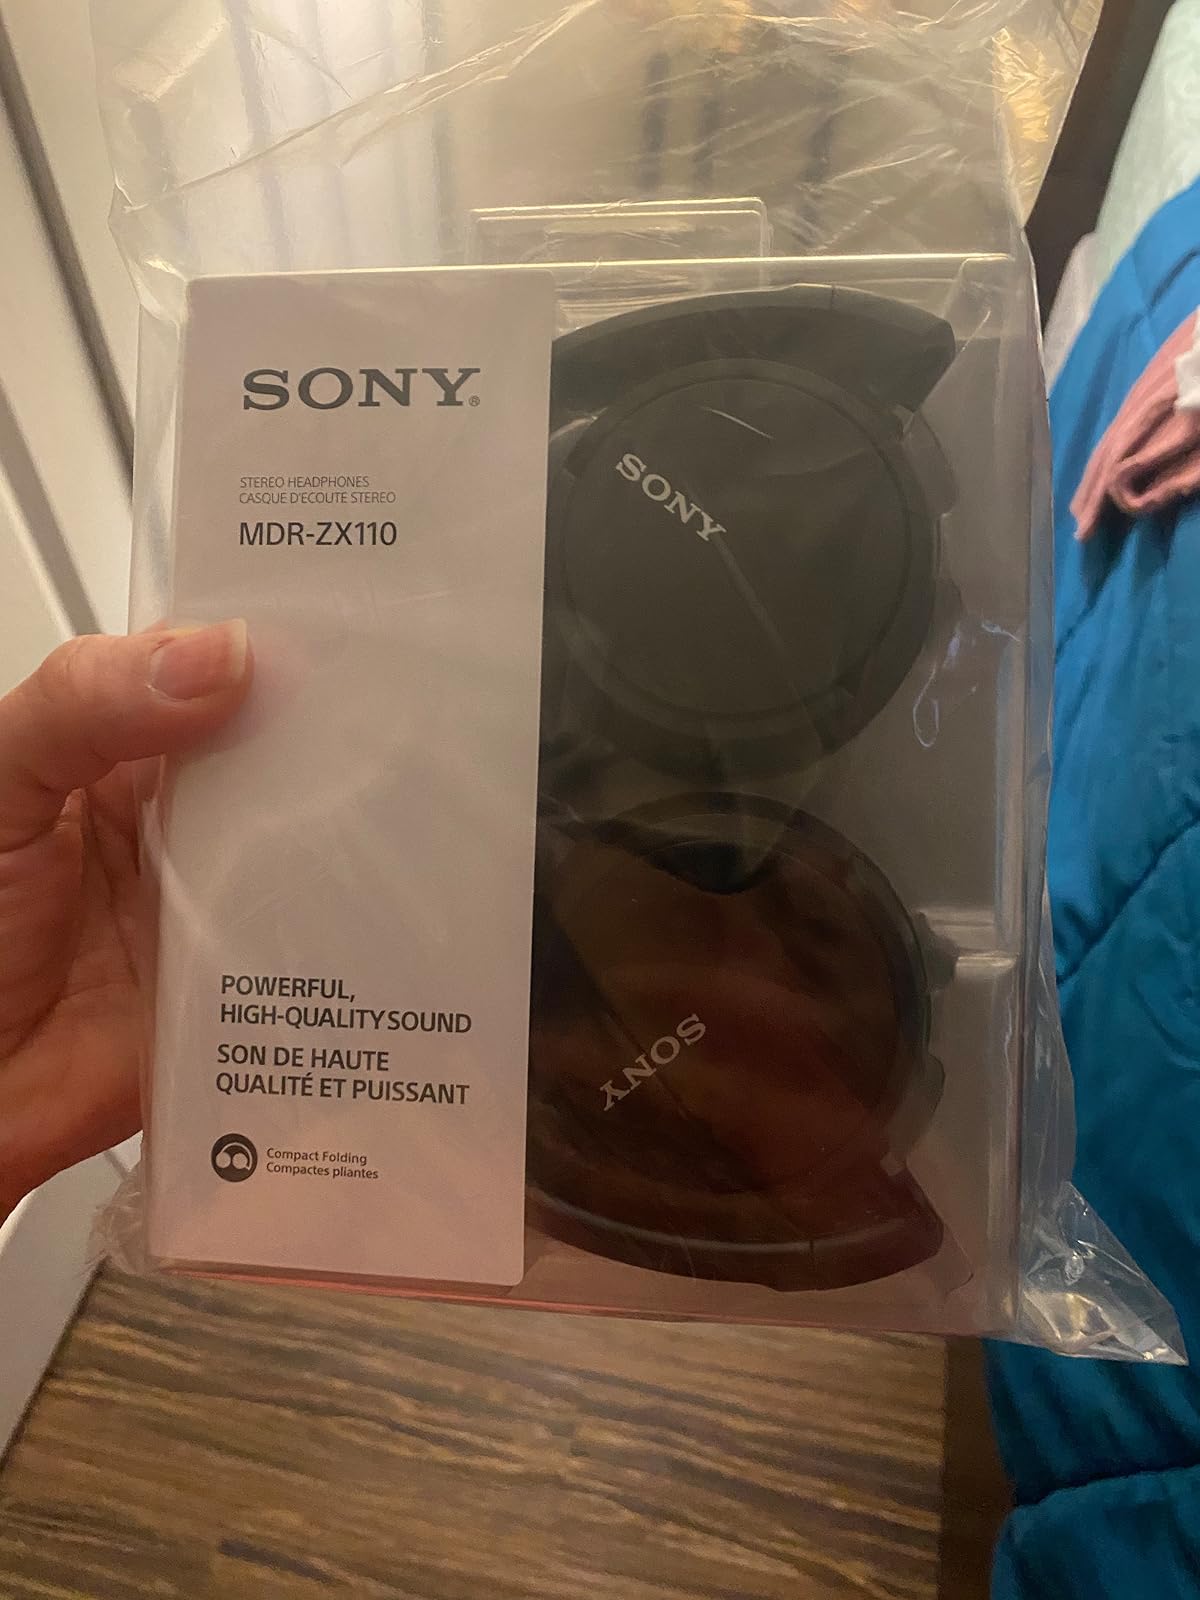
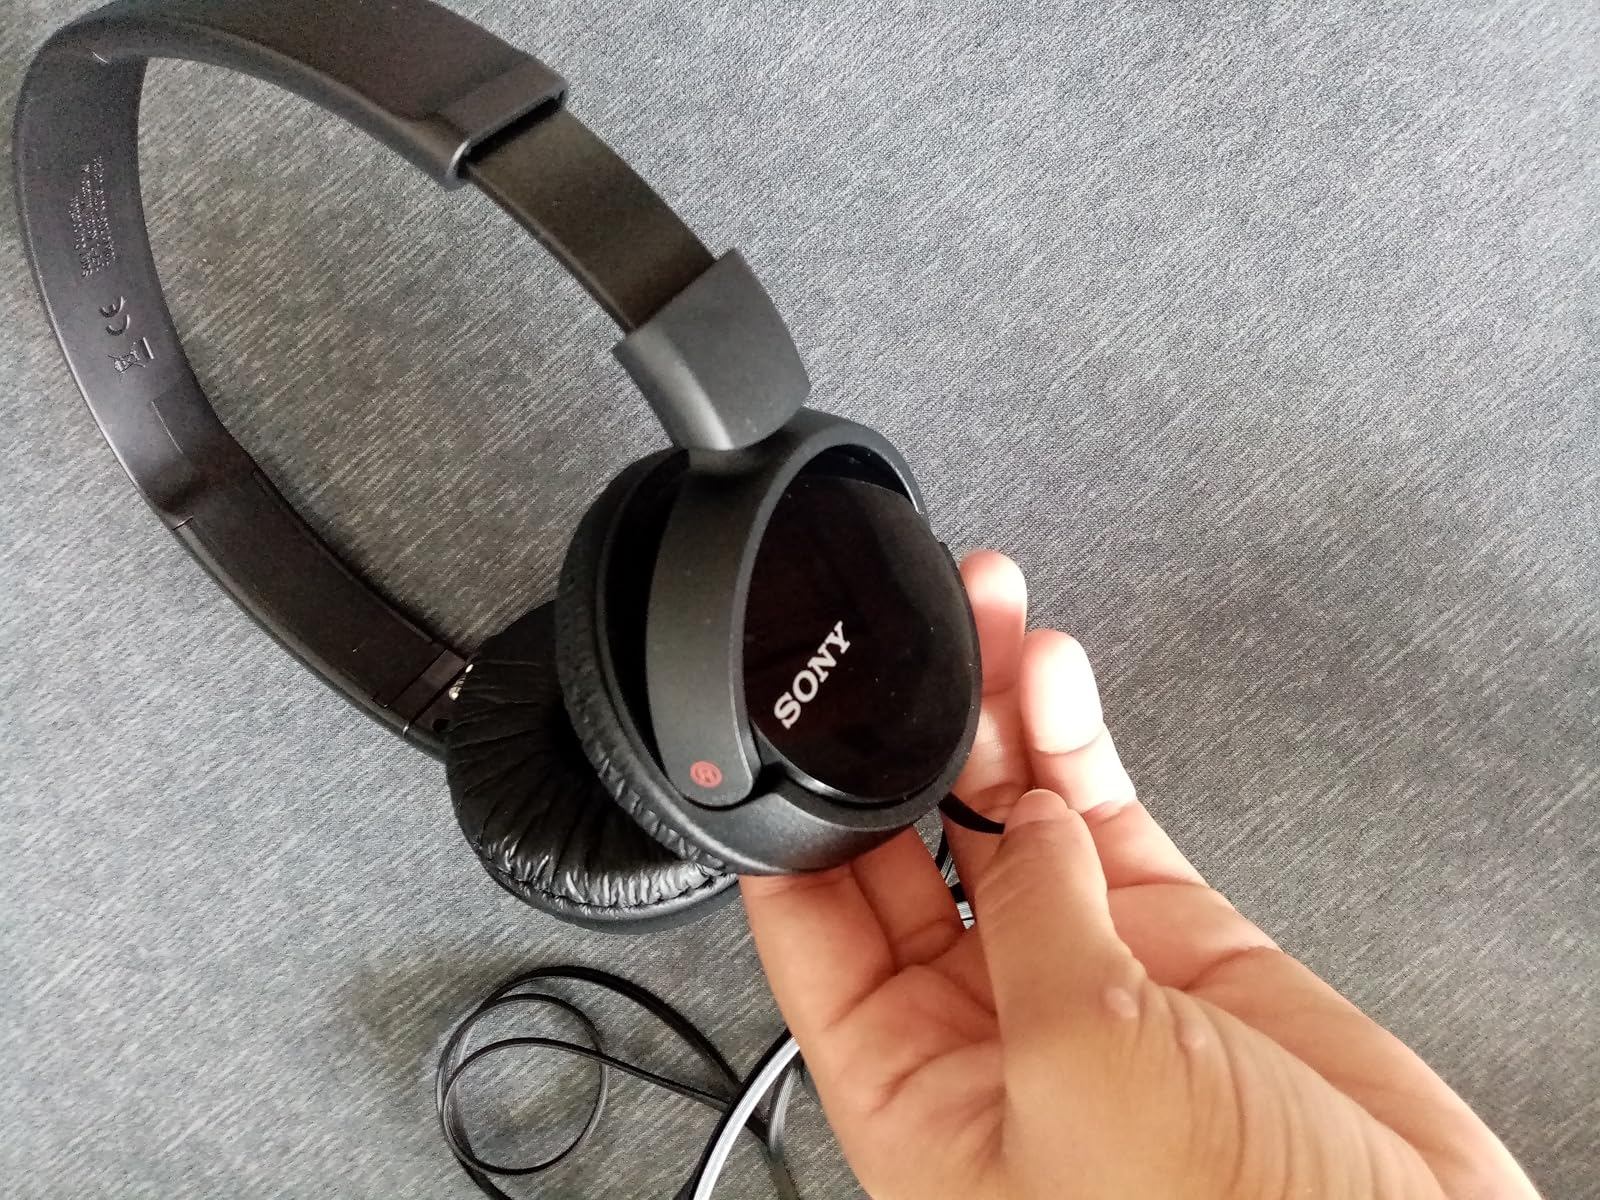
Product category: headphones
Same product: yes